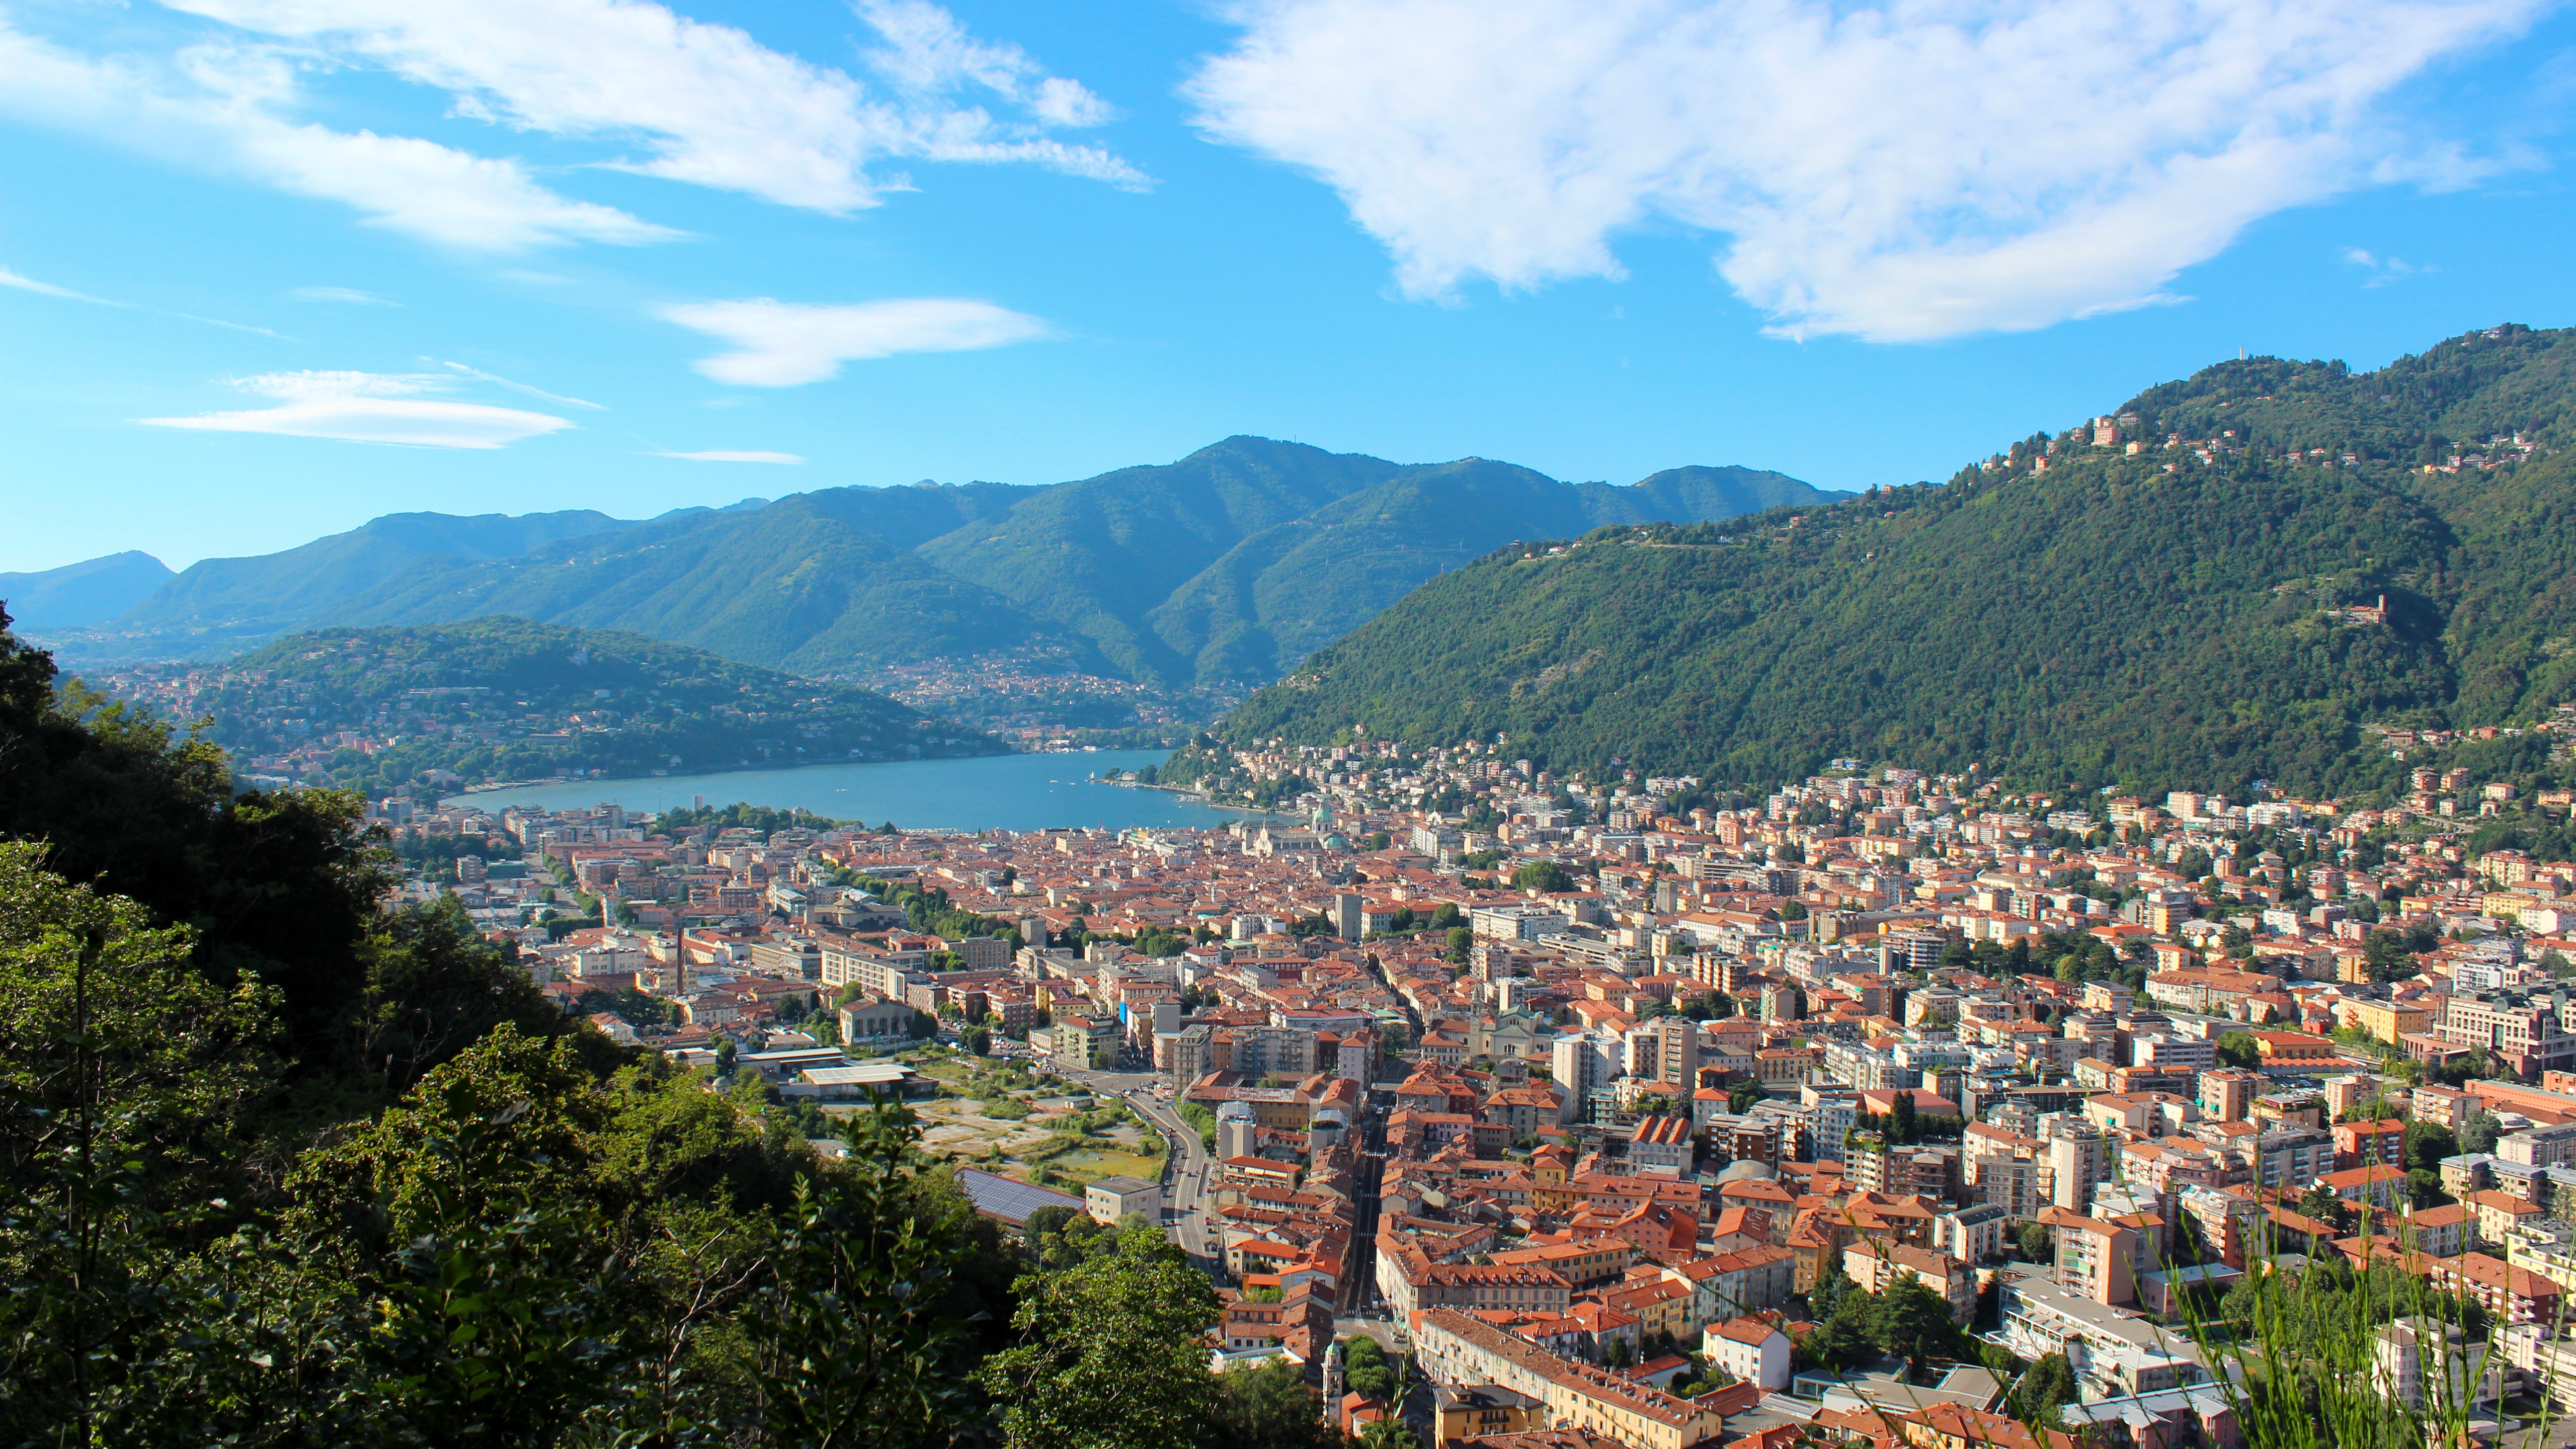
landscape, water, nature, horizon, mountain, sky, sun, hill, lake, town, city, atmosphere, valley, mountain range, panorama, summer, village, holiday, italy, blue, tourism, hills, clouds, mountains, plateau, vista, como, lake como, lombardy, landform, aerial photography, como lake, geographical feature, human settlement, mountainous landforms